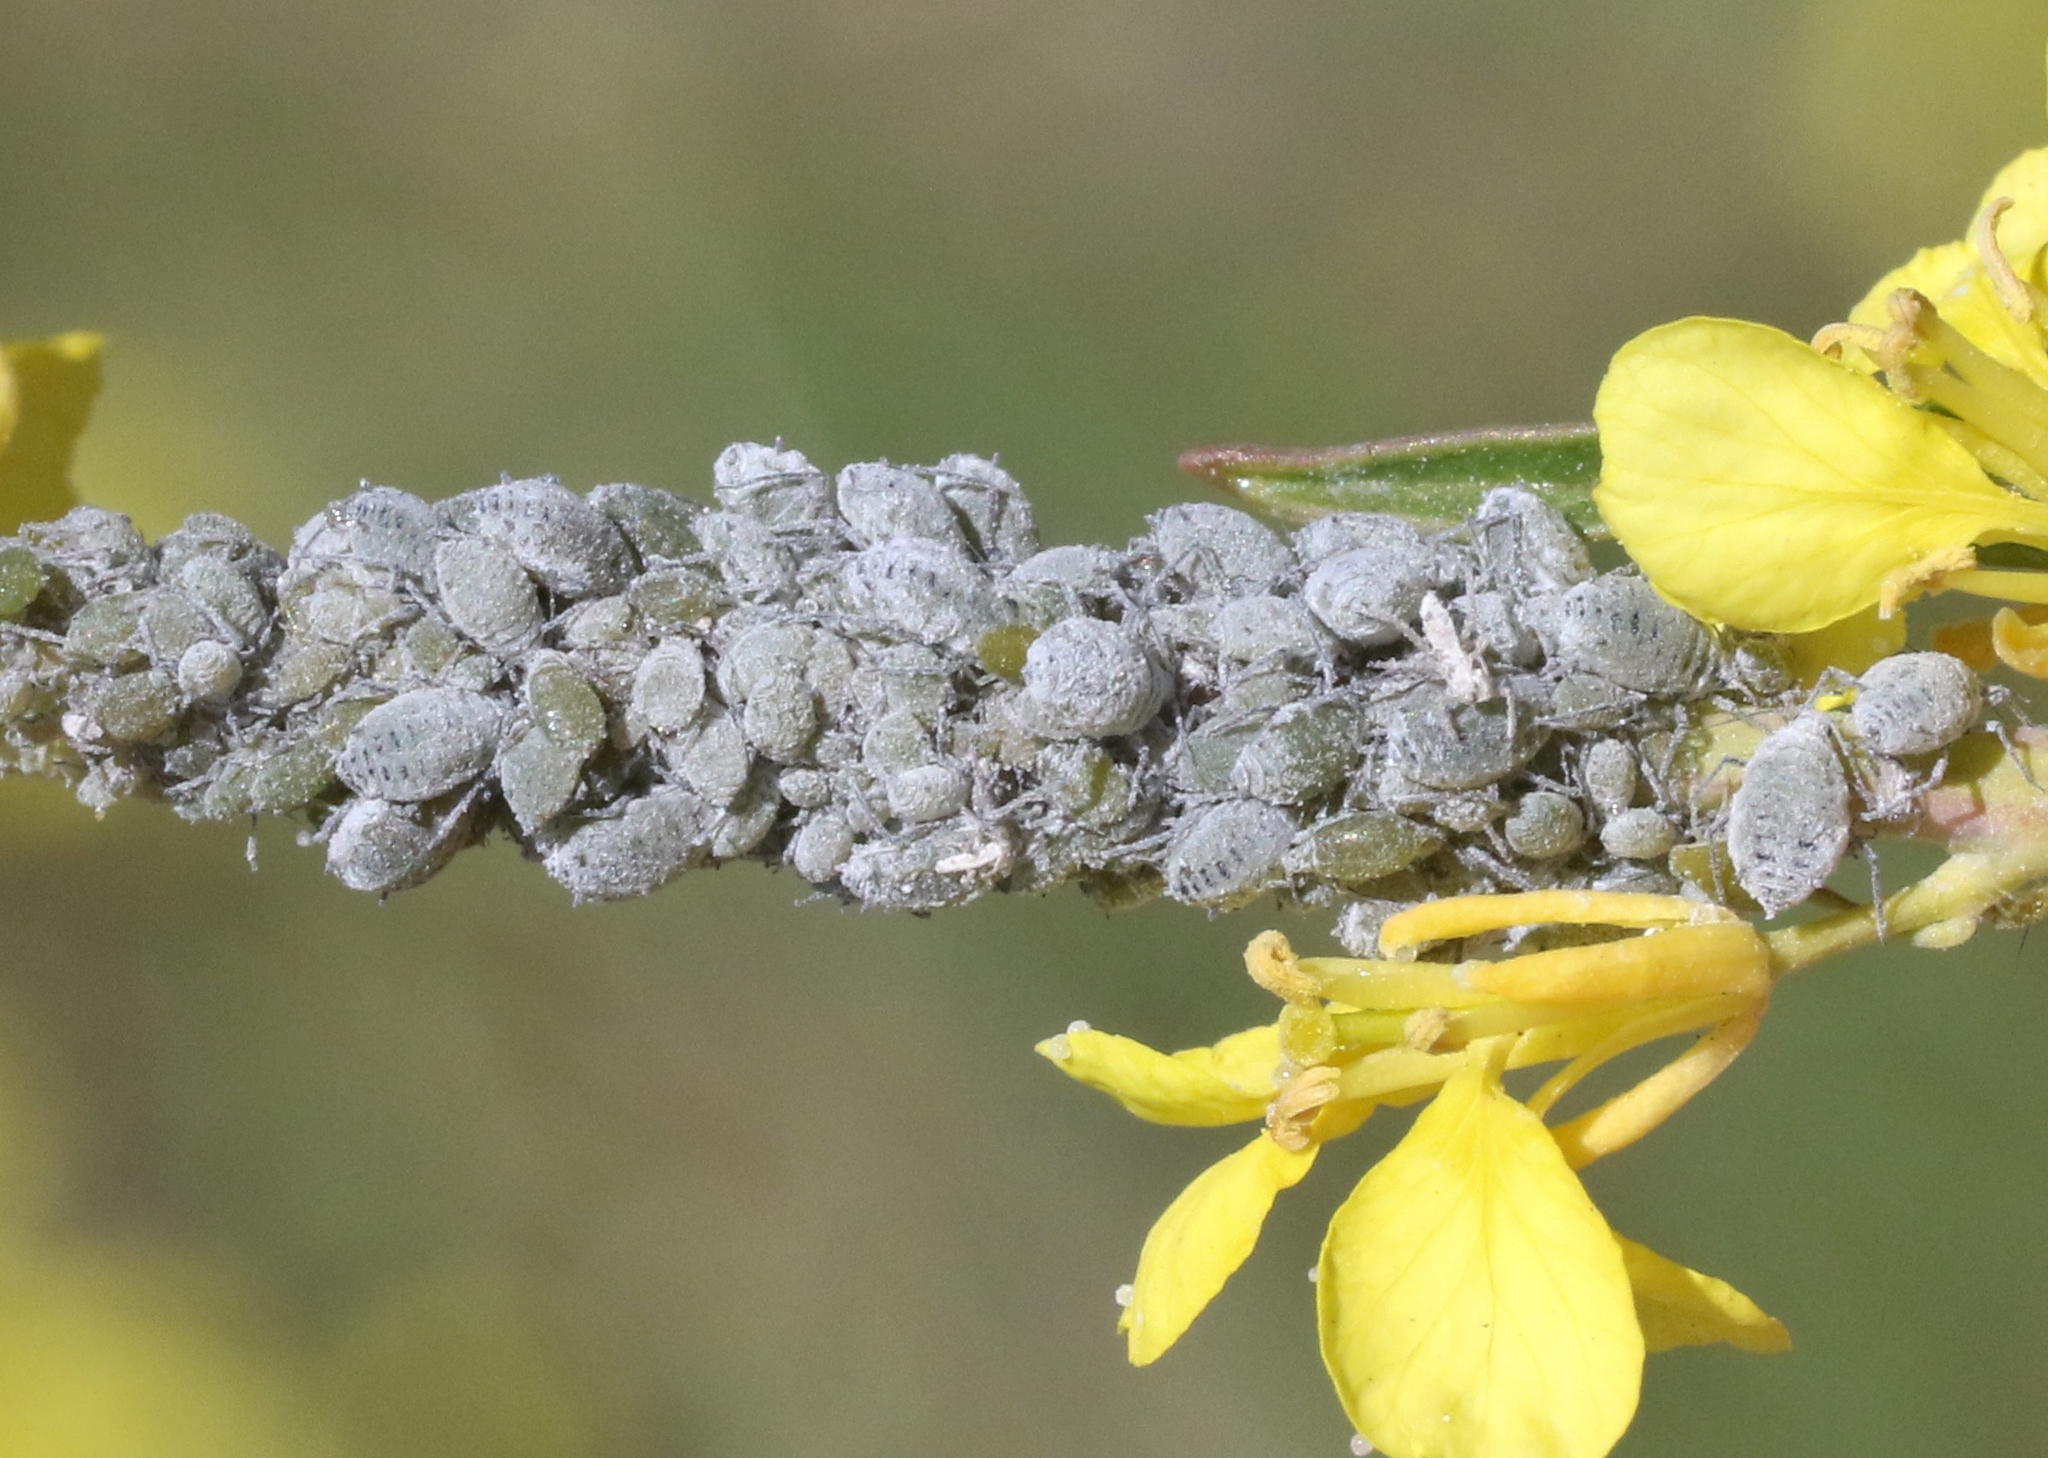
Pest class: cabbage_aphid